Answer in natural language. Which object is closer to the camera taking this photo, sleek black flatscreen smart tv or blue and silver cone-shaped bat? Choose between the following options: sleek black flatscreen smart tv or blue and silver cone-shaped bat
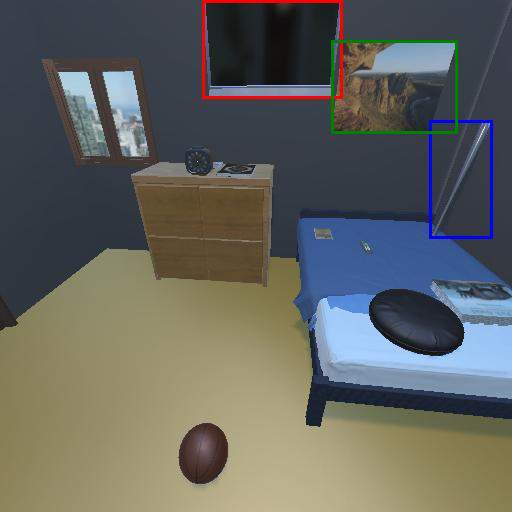
<answer>blue and silver cone-shaped bat</answer>